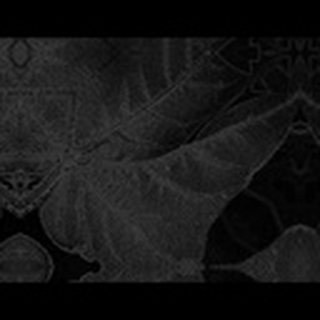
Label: cotton_bacterial_blight